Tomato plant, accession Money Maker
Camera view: bottom (45 deg); turntable rotation: 90 degrees
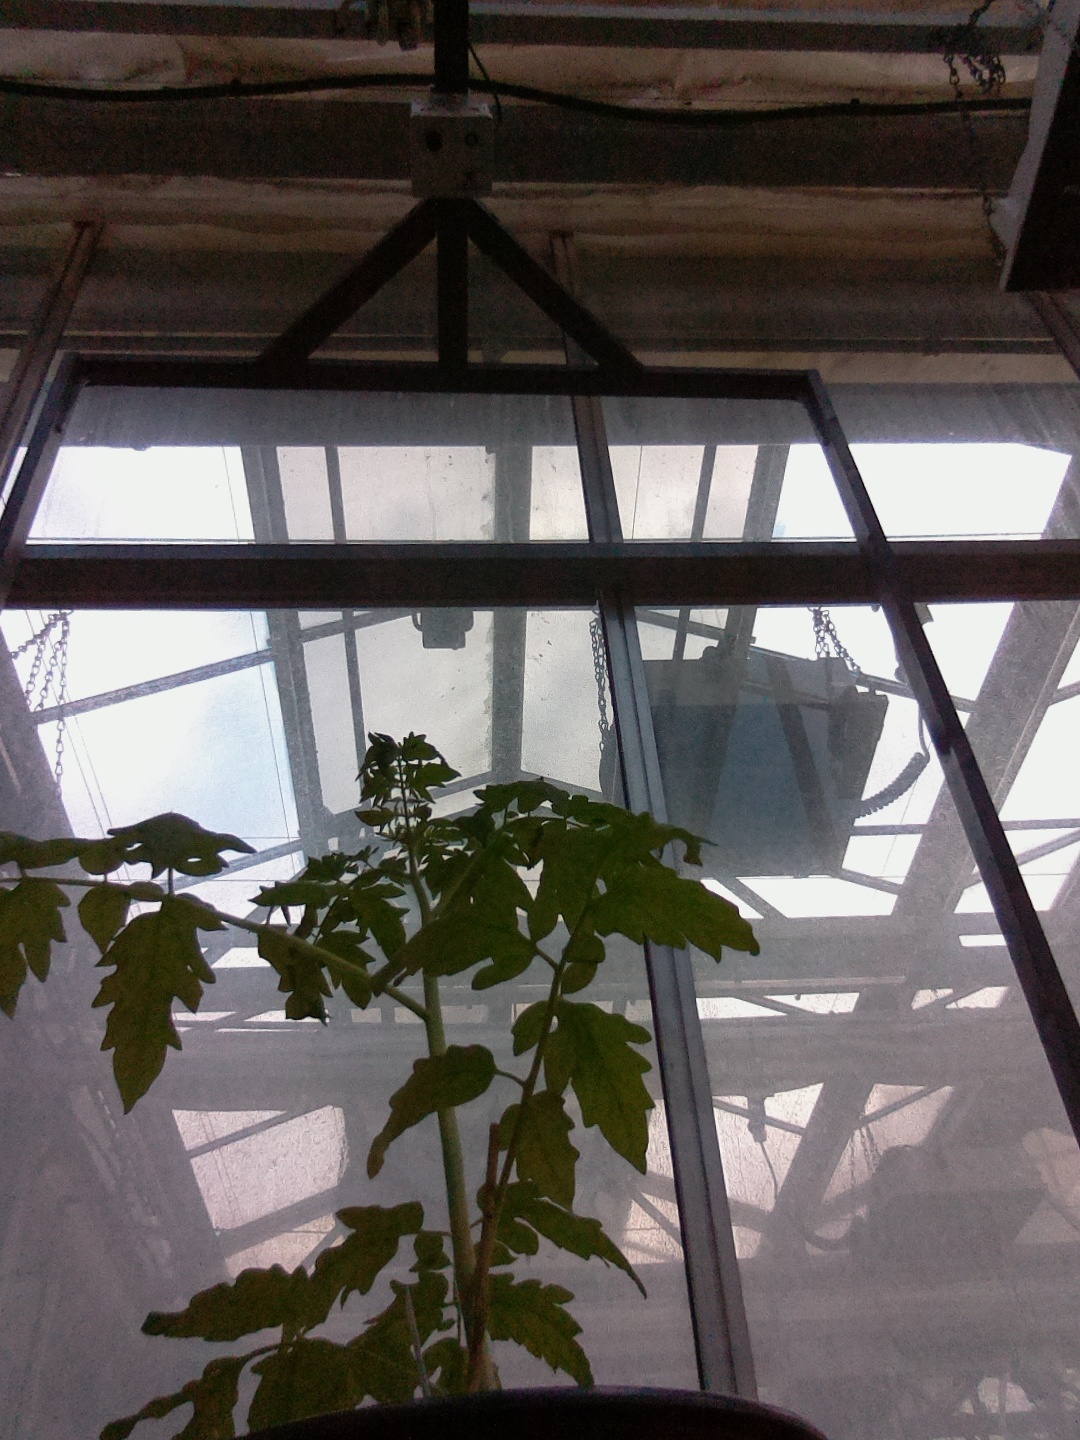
BBCH growth stage 13: 6 of true leaves visible